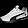
Label: Sneaker